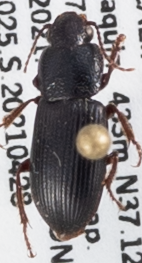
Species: Dicheirus piceus
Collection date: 2021-04-28
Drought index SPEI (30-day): -1.85
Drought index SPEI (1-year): -1.69
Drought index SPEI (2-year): -1.69